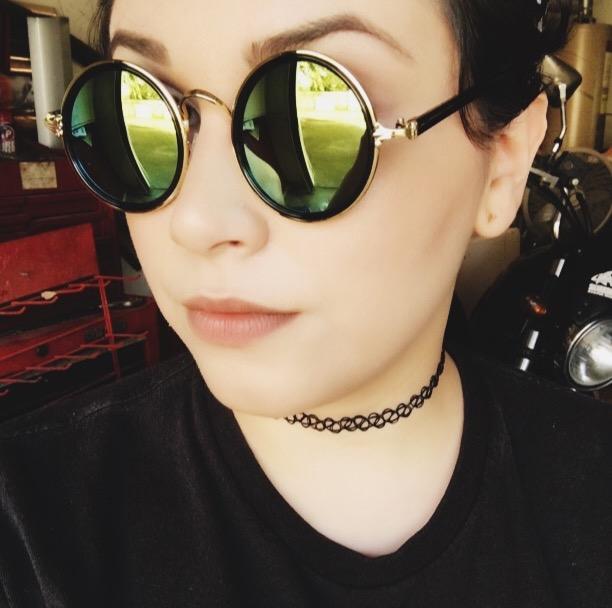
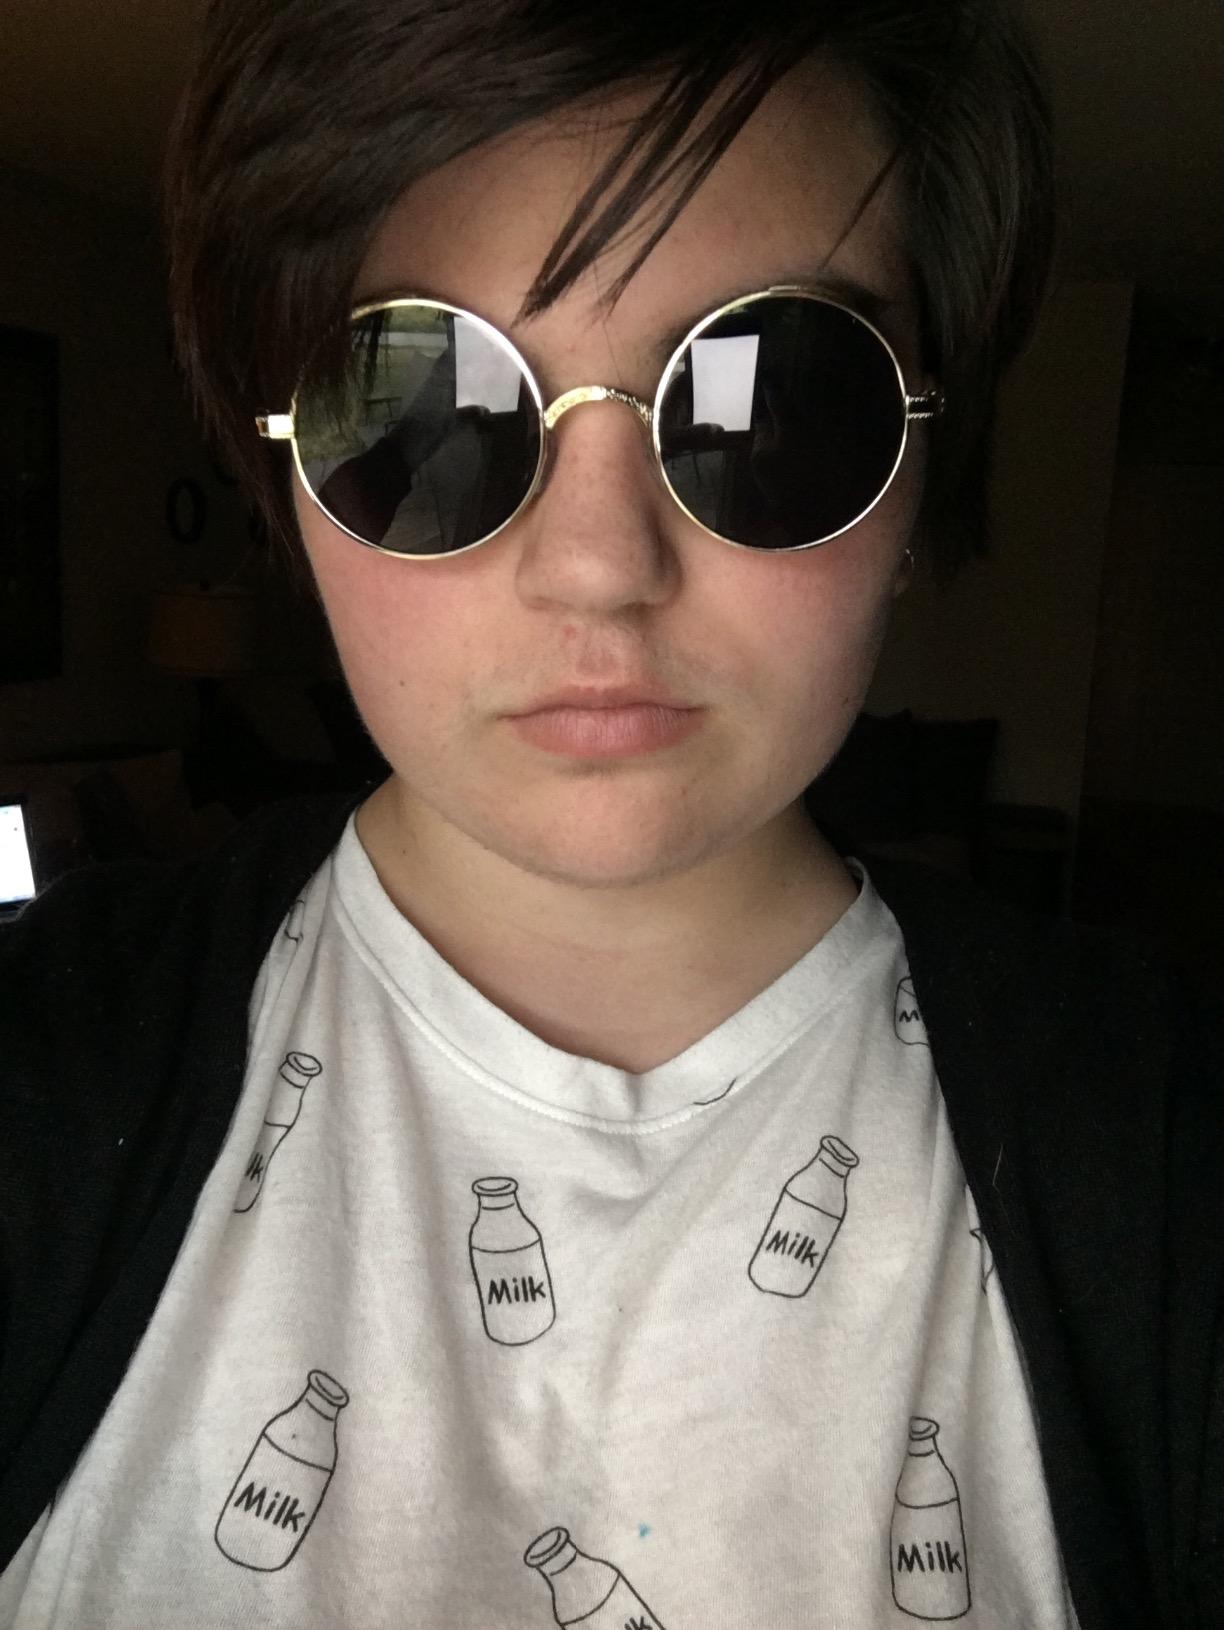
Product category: accessories_sunglasses
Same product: no